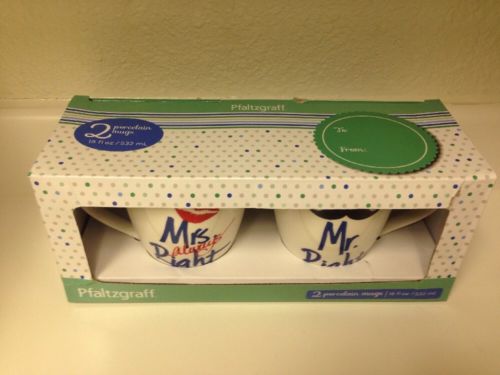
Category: mug